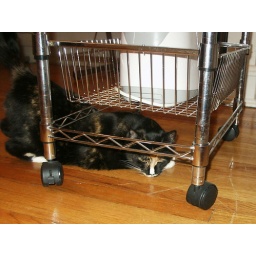
Willow succeeds at squeezing her body underneath the kitchen cart, showing off her mad cat skills.